Nathan Deal

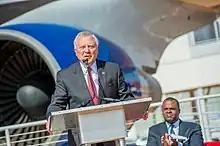
Deal in Atlanta, March 2017

Deal took office as governor on January 10, the second Monday of 2011. His second inauguration took place on January 12, 2015.